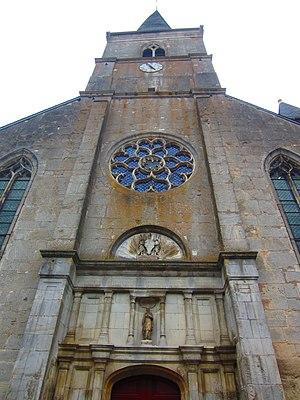
Eglise Blenod Toul (5)
L’église Saint-Médard de Blénod-lès-Toul est une église de culte catholique dédiée à saint Médard.